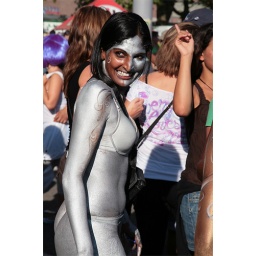
street parade Zurich 2008: black girl body painted in silver